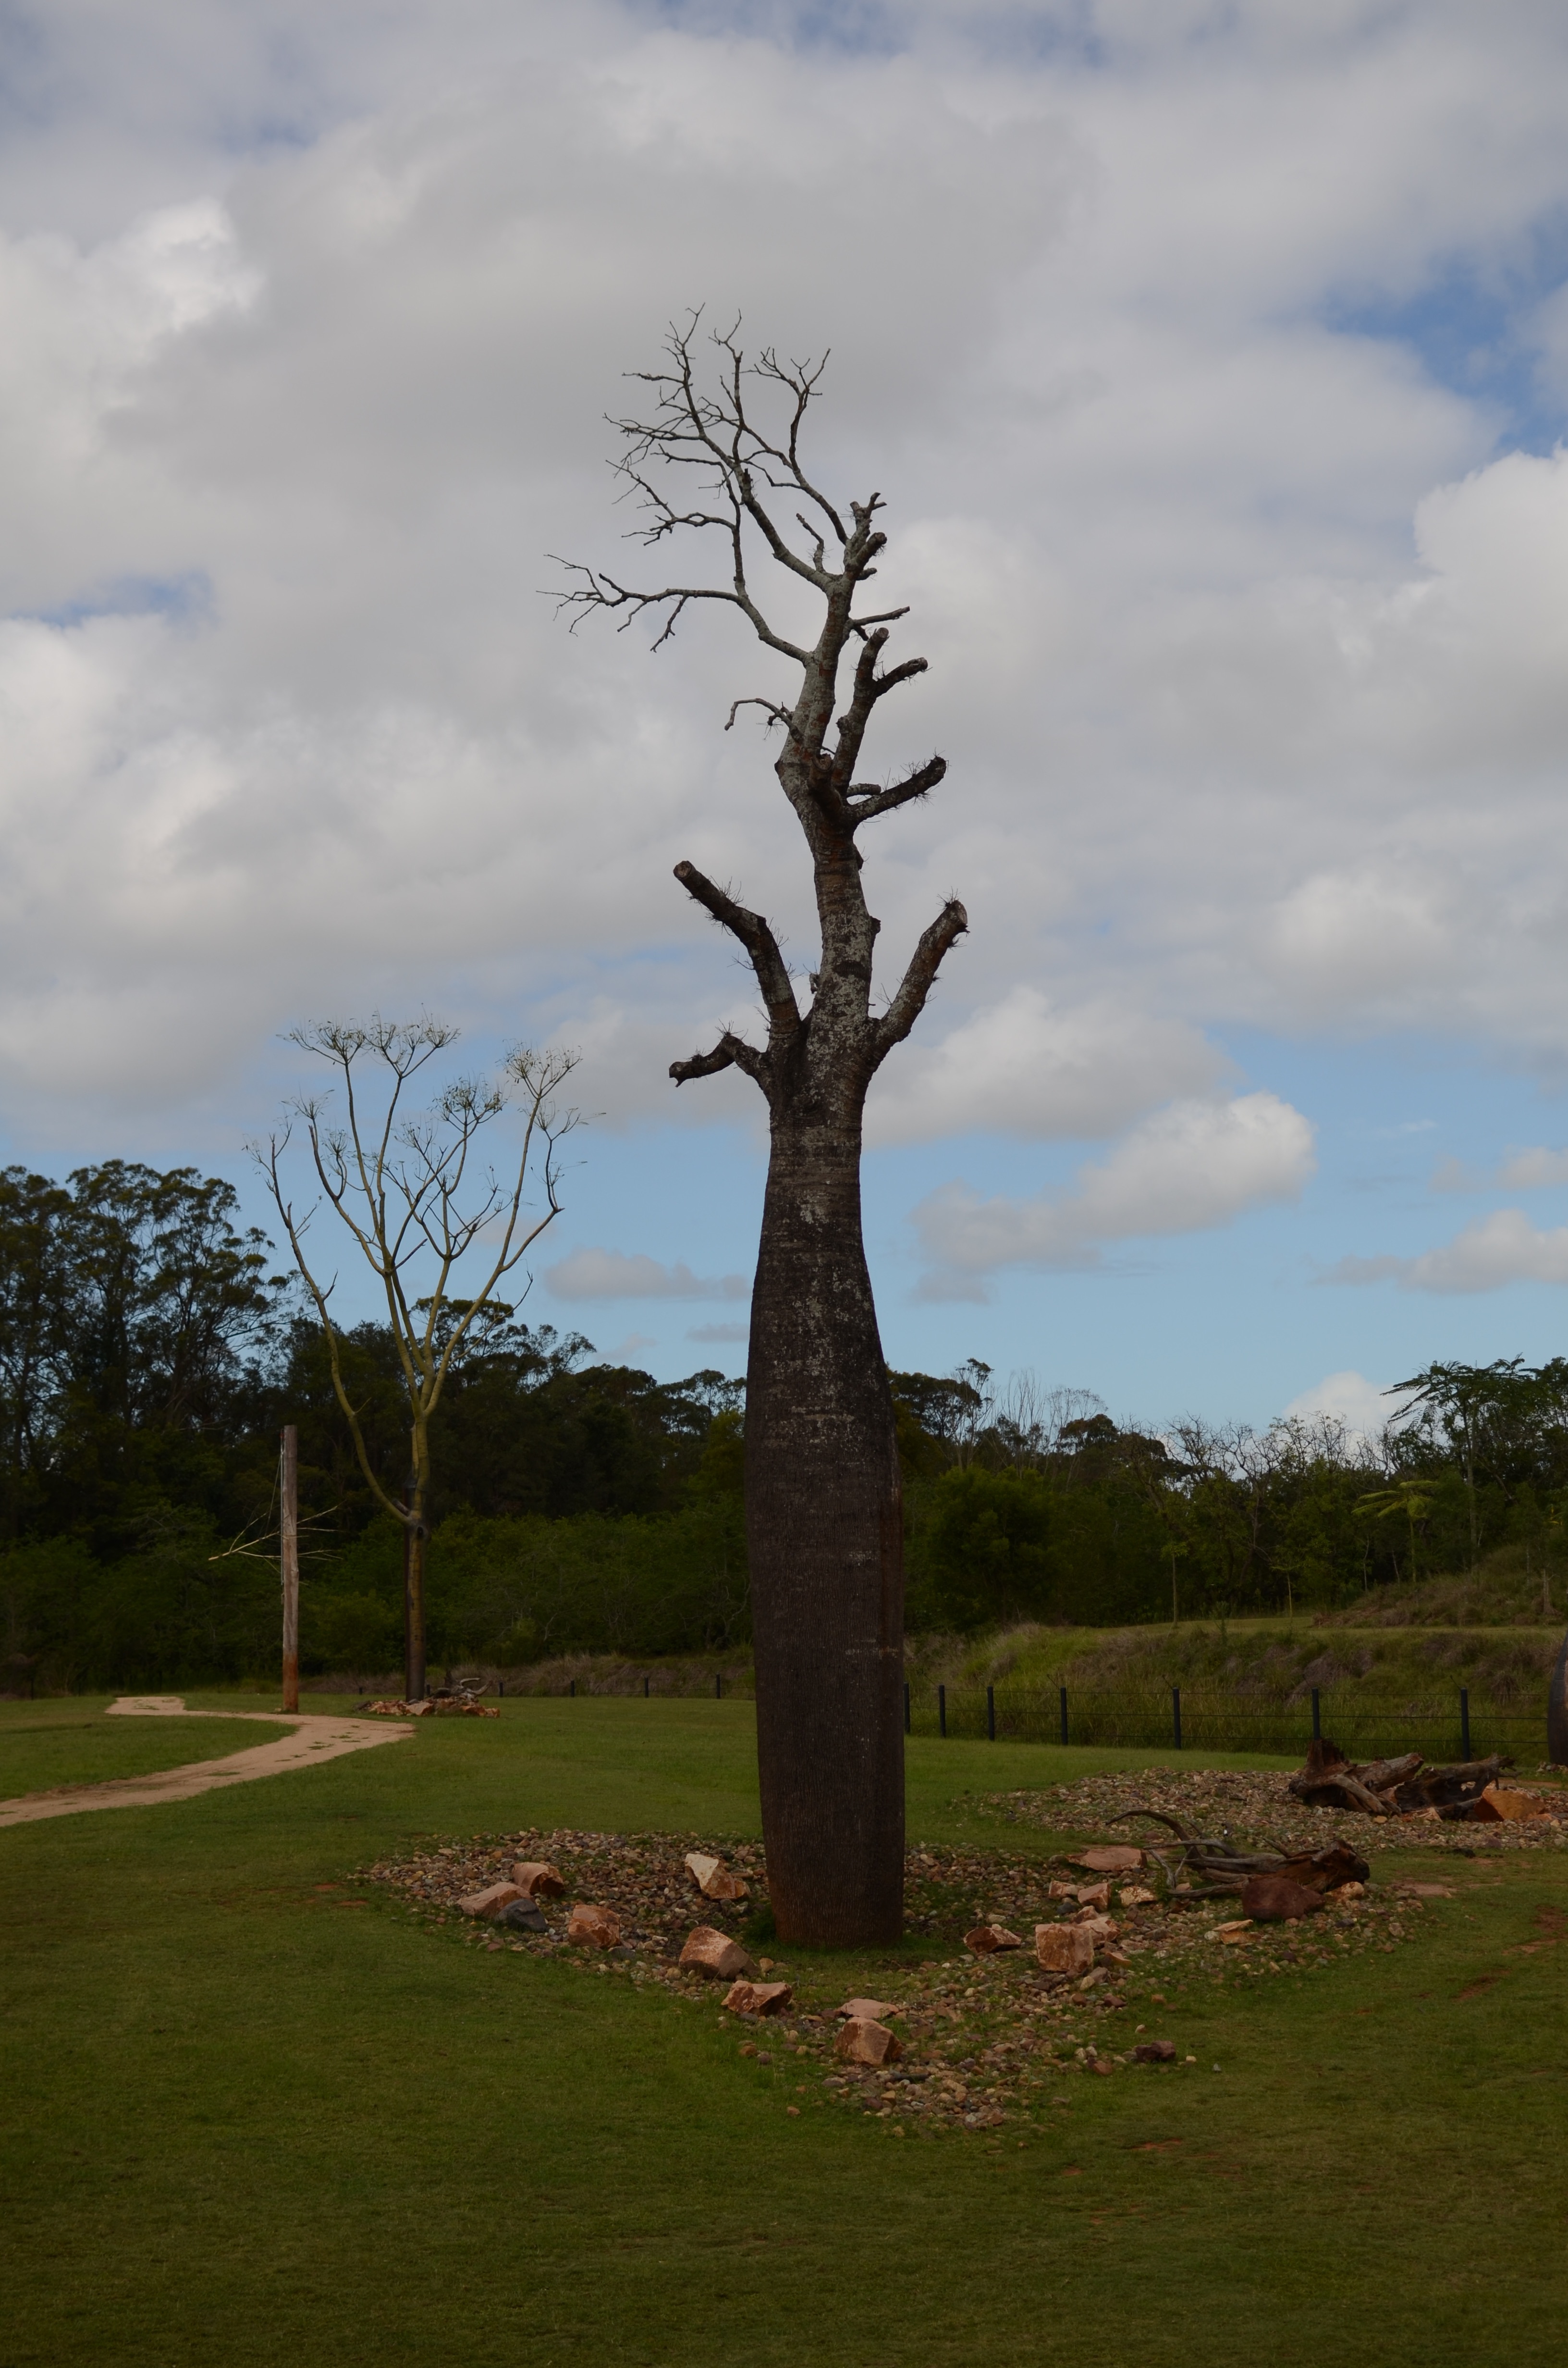
landscape, tree, nature, grass, plant, hill, flower, monument, statue, botany, sculpture, rural area, woody plant